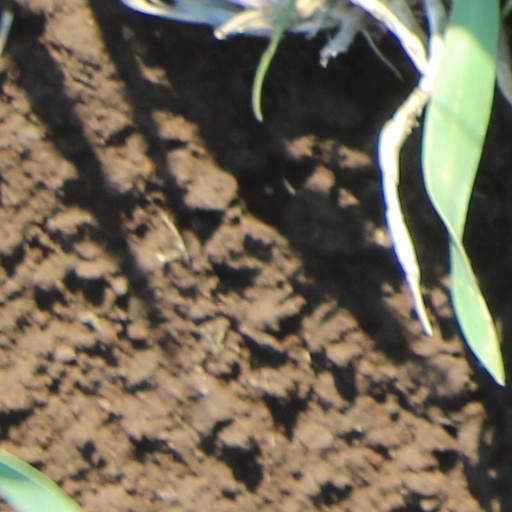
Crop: wheat